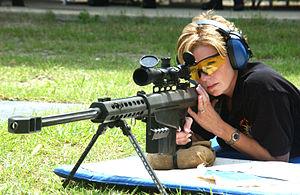
Le Barrett M82 est un fusil anti-matériel américain développé par la Barrett Firearms Manufacturing. Il est conçu pour pouvoir tirer parti de la puissante cartouche de calibre .50, conçue à l'origine pour la mitrailleuse lourde Browning M2